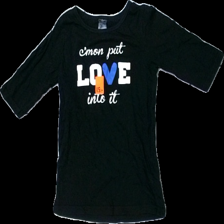
View: front
Type: T-shirt
Category: Children
Brand: Not in the list
Brand text on label: Pinky
Colors: White, Black, Blue
Material: 100% bomull
Pattern: Other
Cut: C-collar
Size: 110
Season: All
Damage: dammig
Damage location: middle center
Damage 2: dammig
Damage 2 location: middle center
Price range: <50
Recommended usage: Reuse
Description: Kort ärmad tröja med text tryck